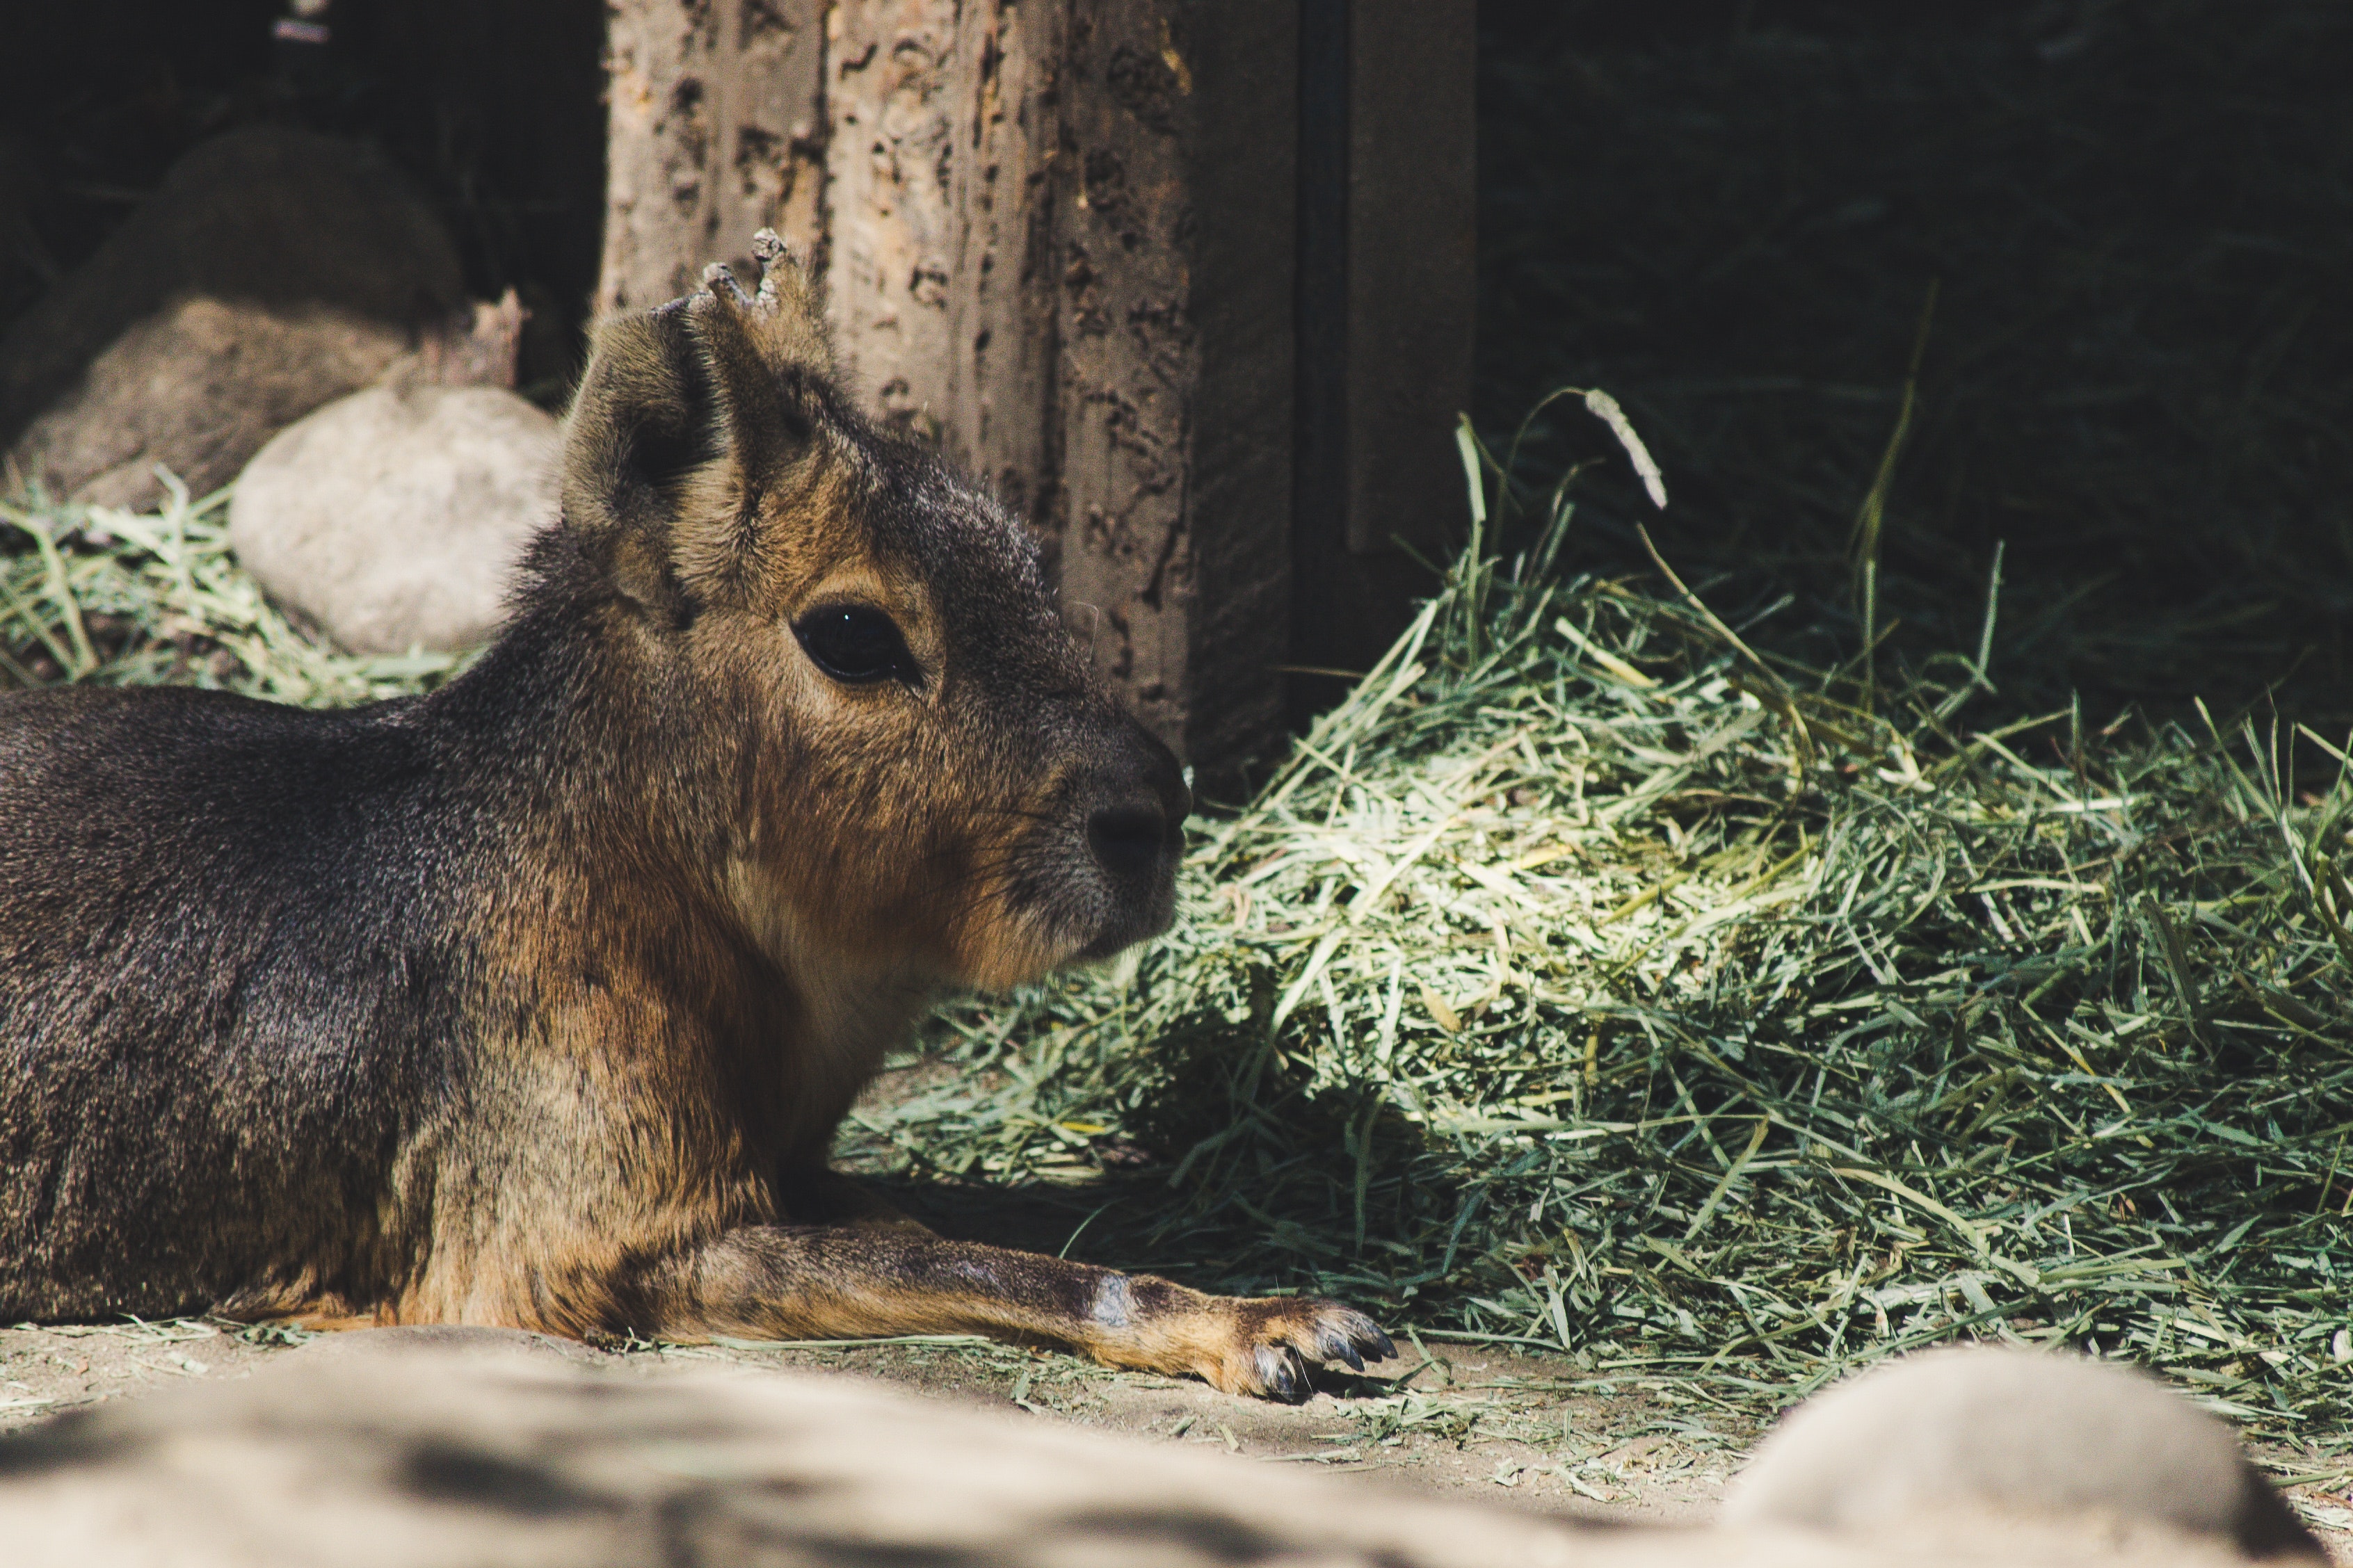
vertebrate, mammal, wildlife, terrestrial animal, degu, snout, organism, zoo, fawn, tree, capybara, adaptation, rodent, plant, hay, hare